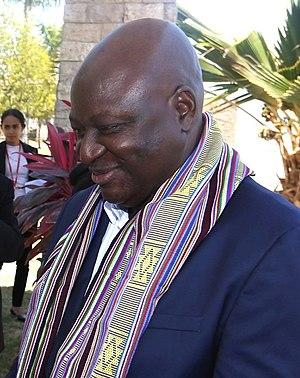
Aristides Gomes, né le 8 novembre 1954, est un homme d'État bissau-guinéen, Premier ministre de Guinée-Bissau du 2 novembre 2005 au 13 avril 2007, du 16 avril 2018 au 29 octobre 2019 et du 8 novembre 2019 au 28 février 2020.